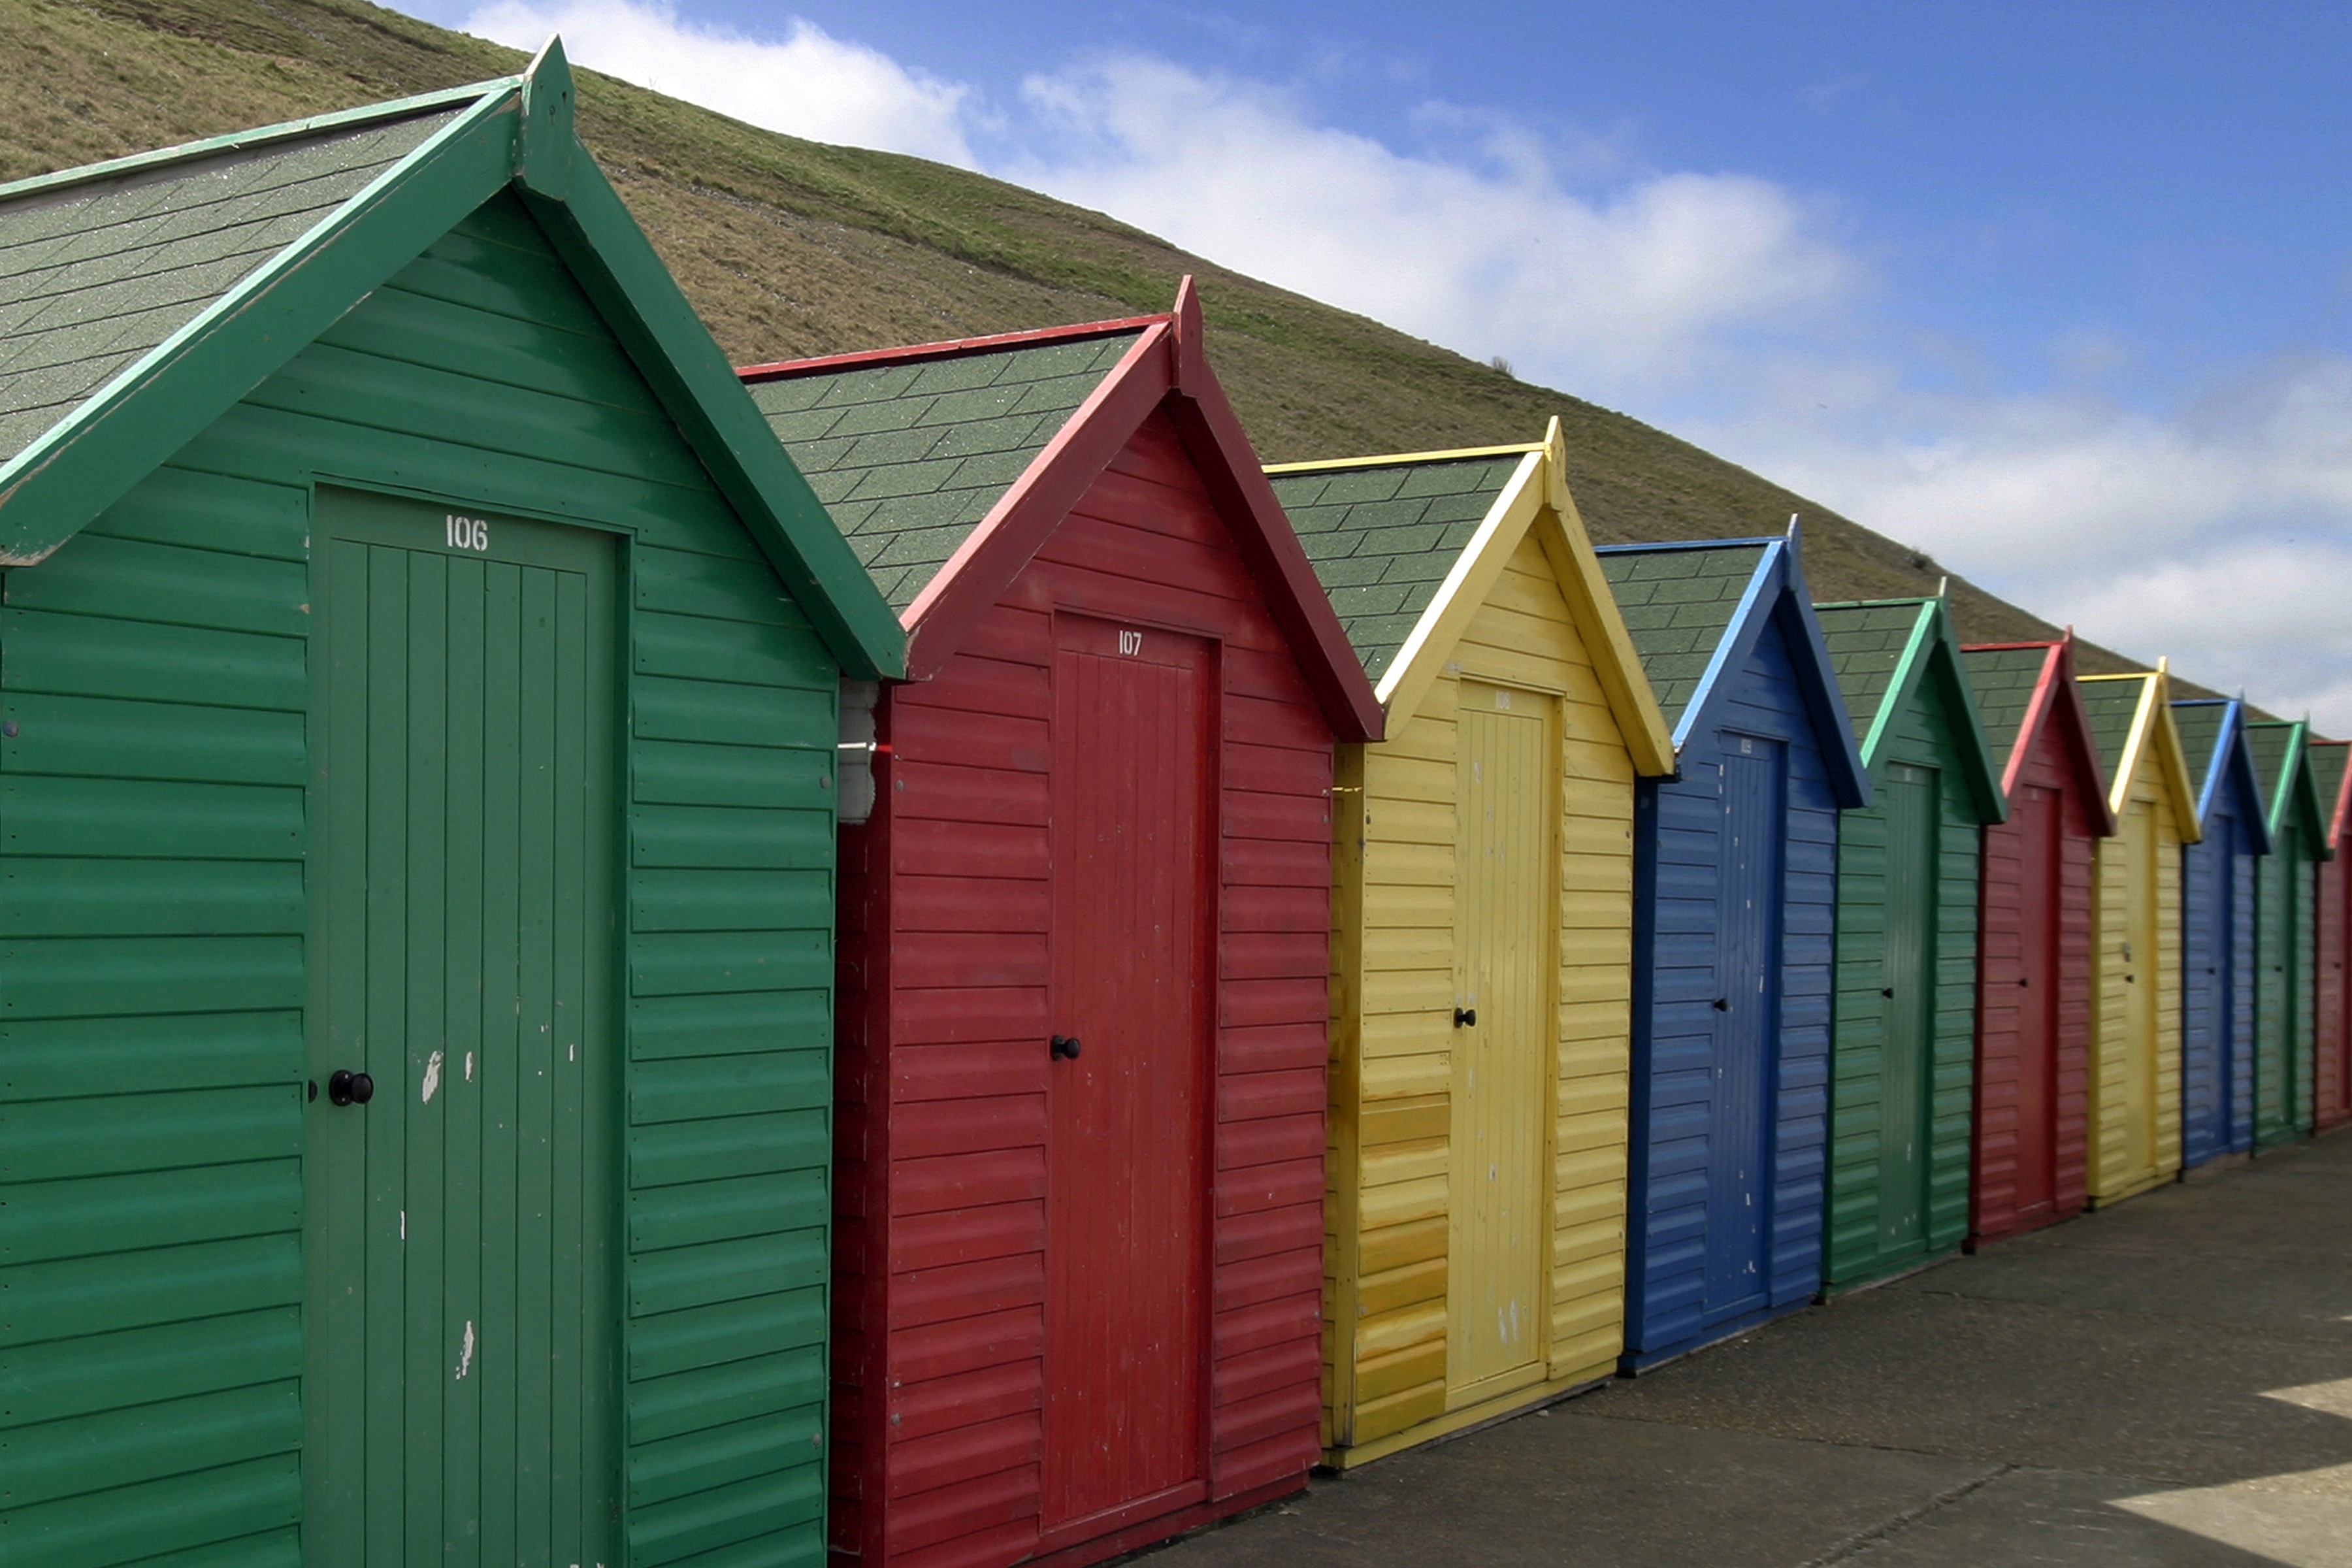
building, barn, shed, facade, outdoor structure, garden buildings